Patrick Horgan

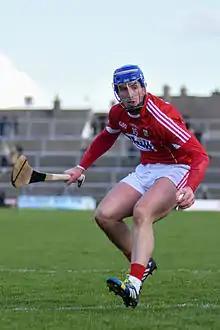
Patrick Horgan in 2016

Patrick 'Hoggie' Horgan. (born 5 May 1988) is an Irish hurler who plays for Cork Senior Championship club Glen Rovers and at inter-county level with the Cork senior hurling team. He usually lines out as a forward.